Bullet Points (comics)

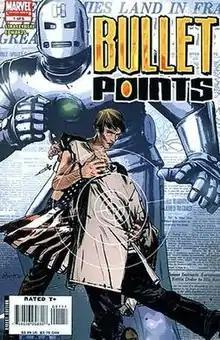
Cover of "Bullet Points" #1 (January 2007), art by Tommy Lee Edwards.

Bullet Points is a comic book limited series that was published by Marvel Comics in 2006 and 2007, written by J. Michael Straczynski, illustrated by Tommy Lee Edwards and lettered by John Workman.